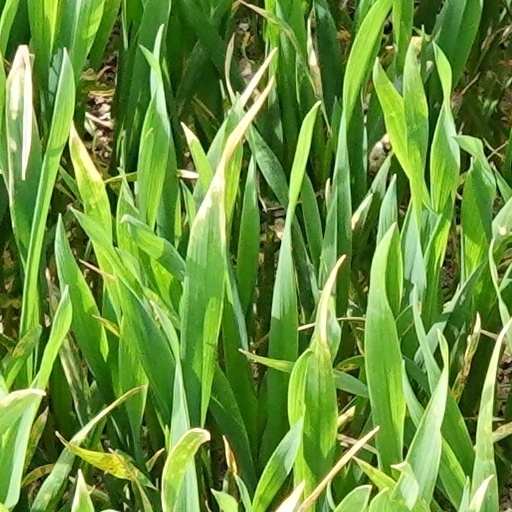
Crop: wheat